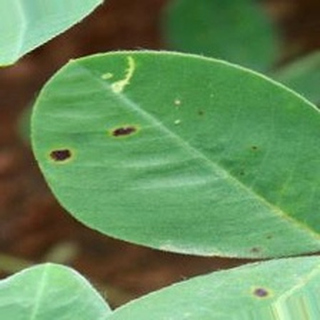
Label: groundnut_early_leaf_spot